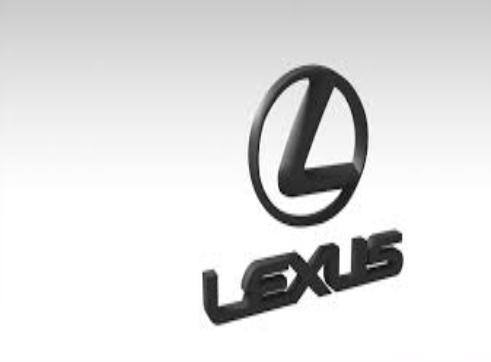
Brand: lexus-2
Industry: Transportation